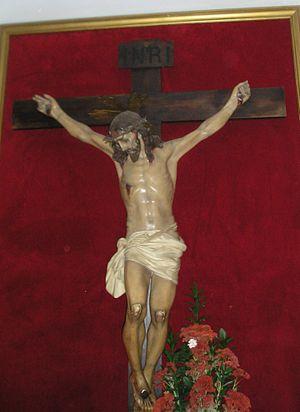
La semaine sainte à Roquetas de Mar est l'une des célébrations les plus importantes de la commune de Roquetas de Mar, dans la Province d'Almería, en Andalousie. Il existe au centre de Roquetas de Mar et ses quartiers les plus proches trois confréries: La Cofradía de Nuestra Señora de los Dolores, la Hermandad de Penitencia del Santísimo Cristo de la Expiración et la Cofradía del Santísimo Cristo de la Buena Muerte et Nuestra Señora de la Amargura.